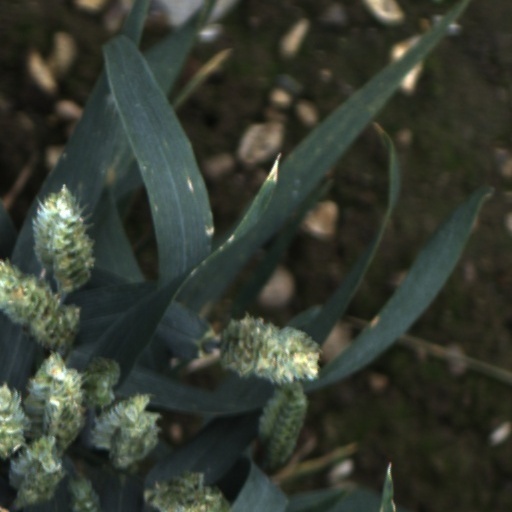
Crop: wheat